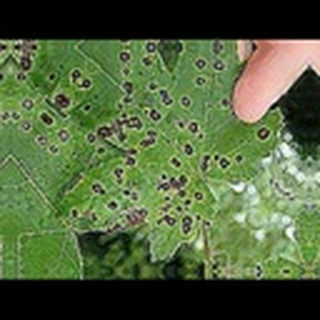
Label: cotton_target_spot